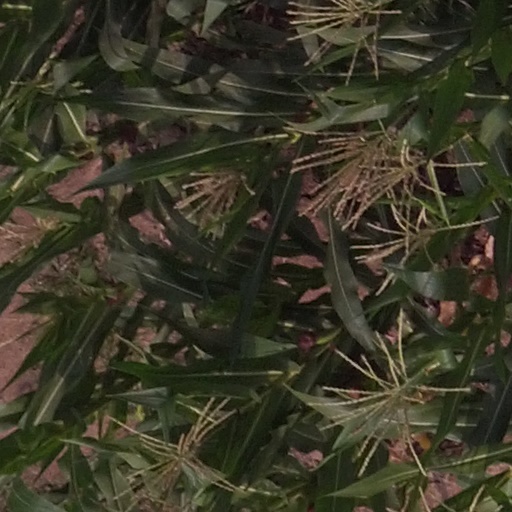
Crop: maize; corn